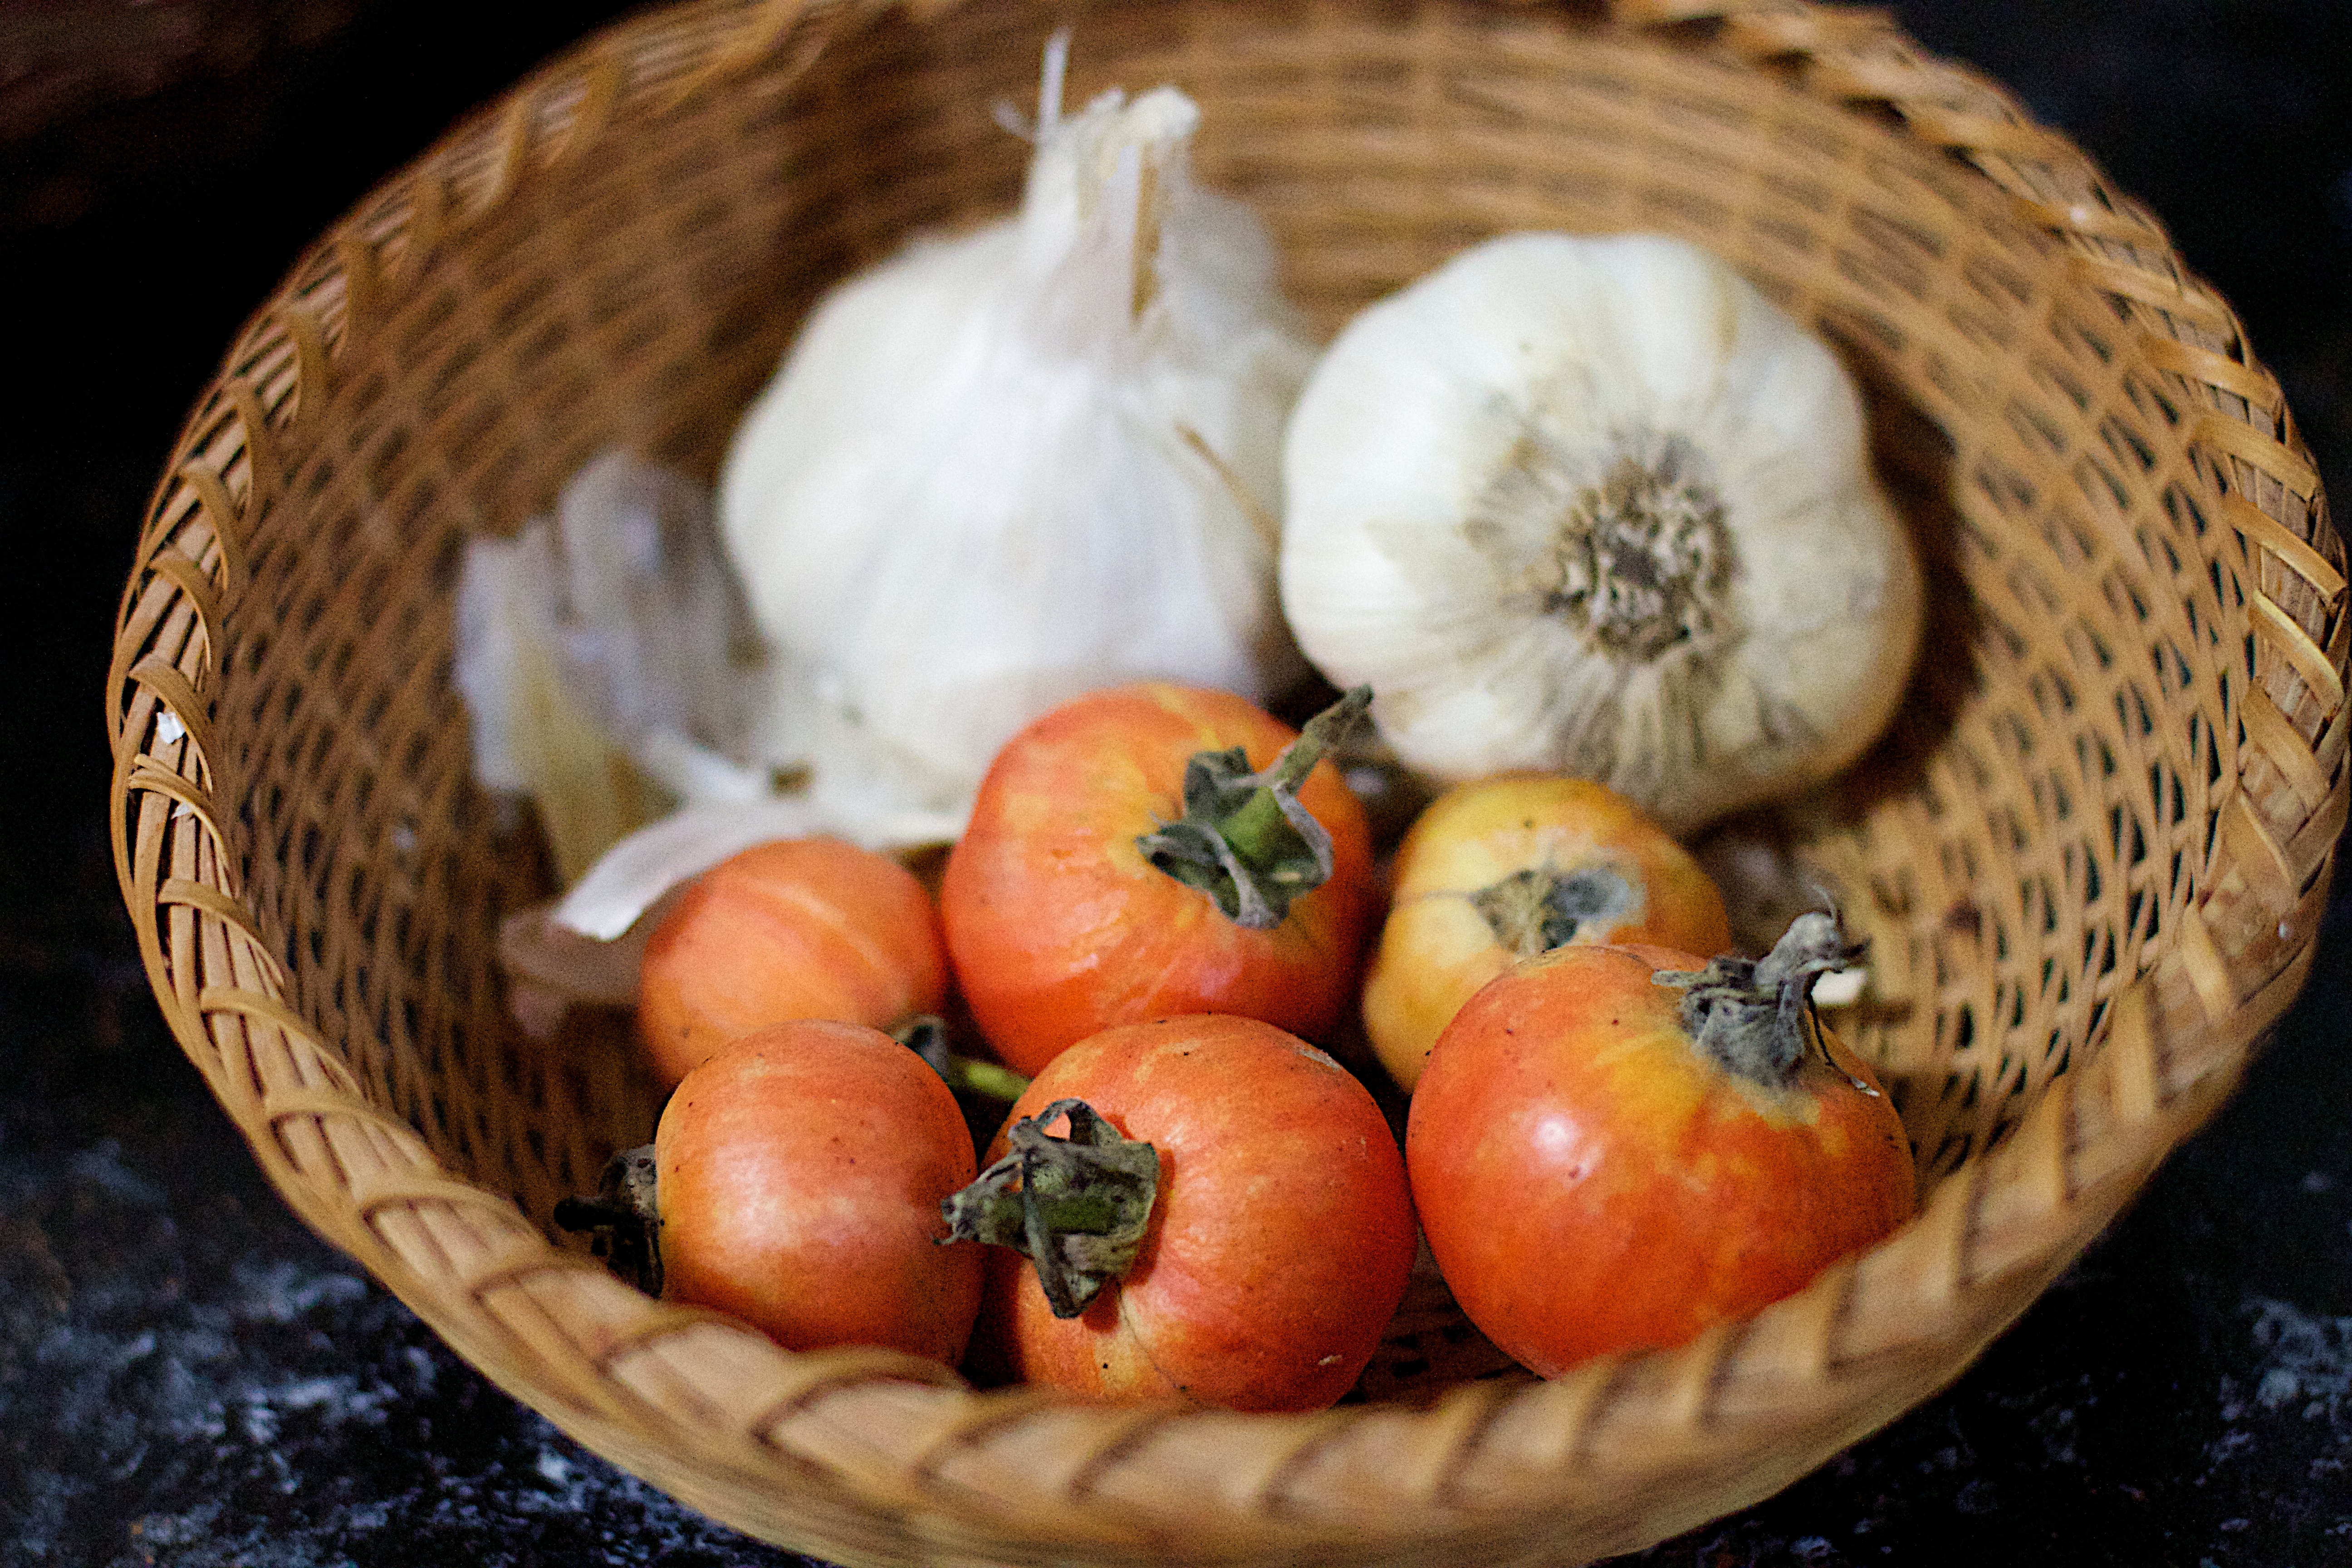
plant, fruit, dish, food, produce, vegetable, flowering plant, land plant